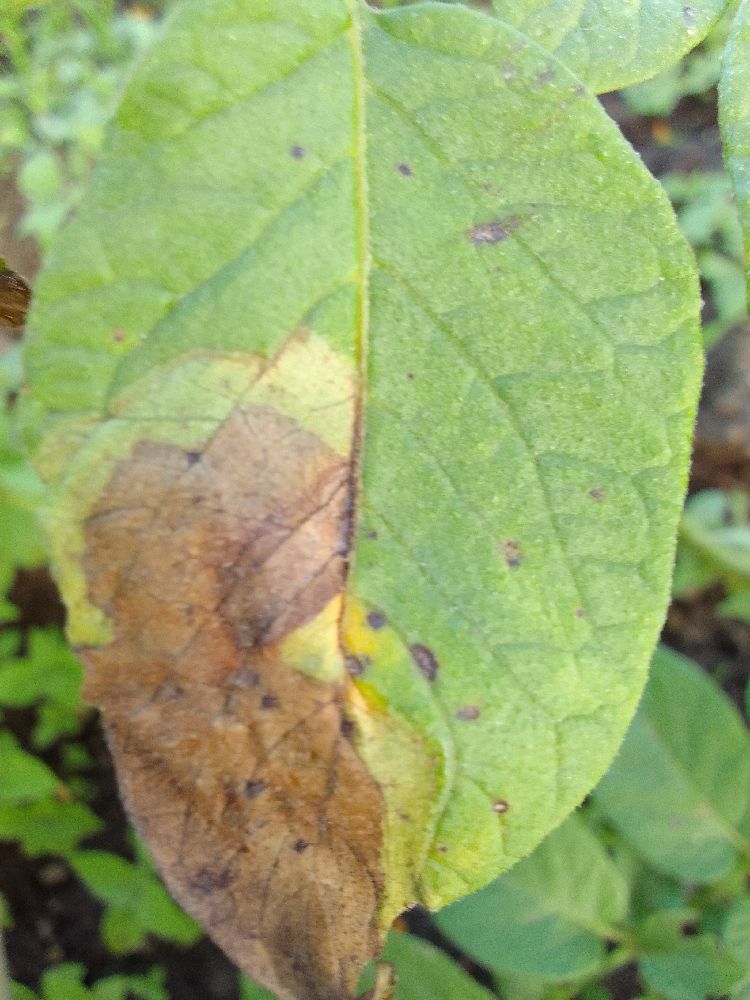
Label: Late blight